Soviet Union men's national ice hockey team

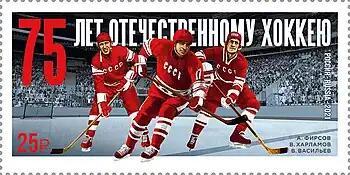
75th anniversary Russian postage stamp

On the 40th anniversary of the 1972 Summit Series, the IIHF Milestone Award was given to the Canadian and Russian teams for the event which had a "decisive influence on the development of the game". Reuters wrote that Canada was expected to win the series easily, but when they came from behind to win in the eighth and final game, it marked "the beginning of the modern hockey era".